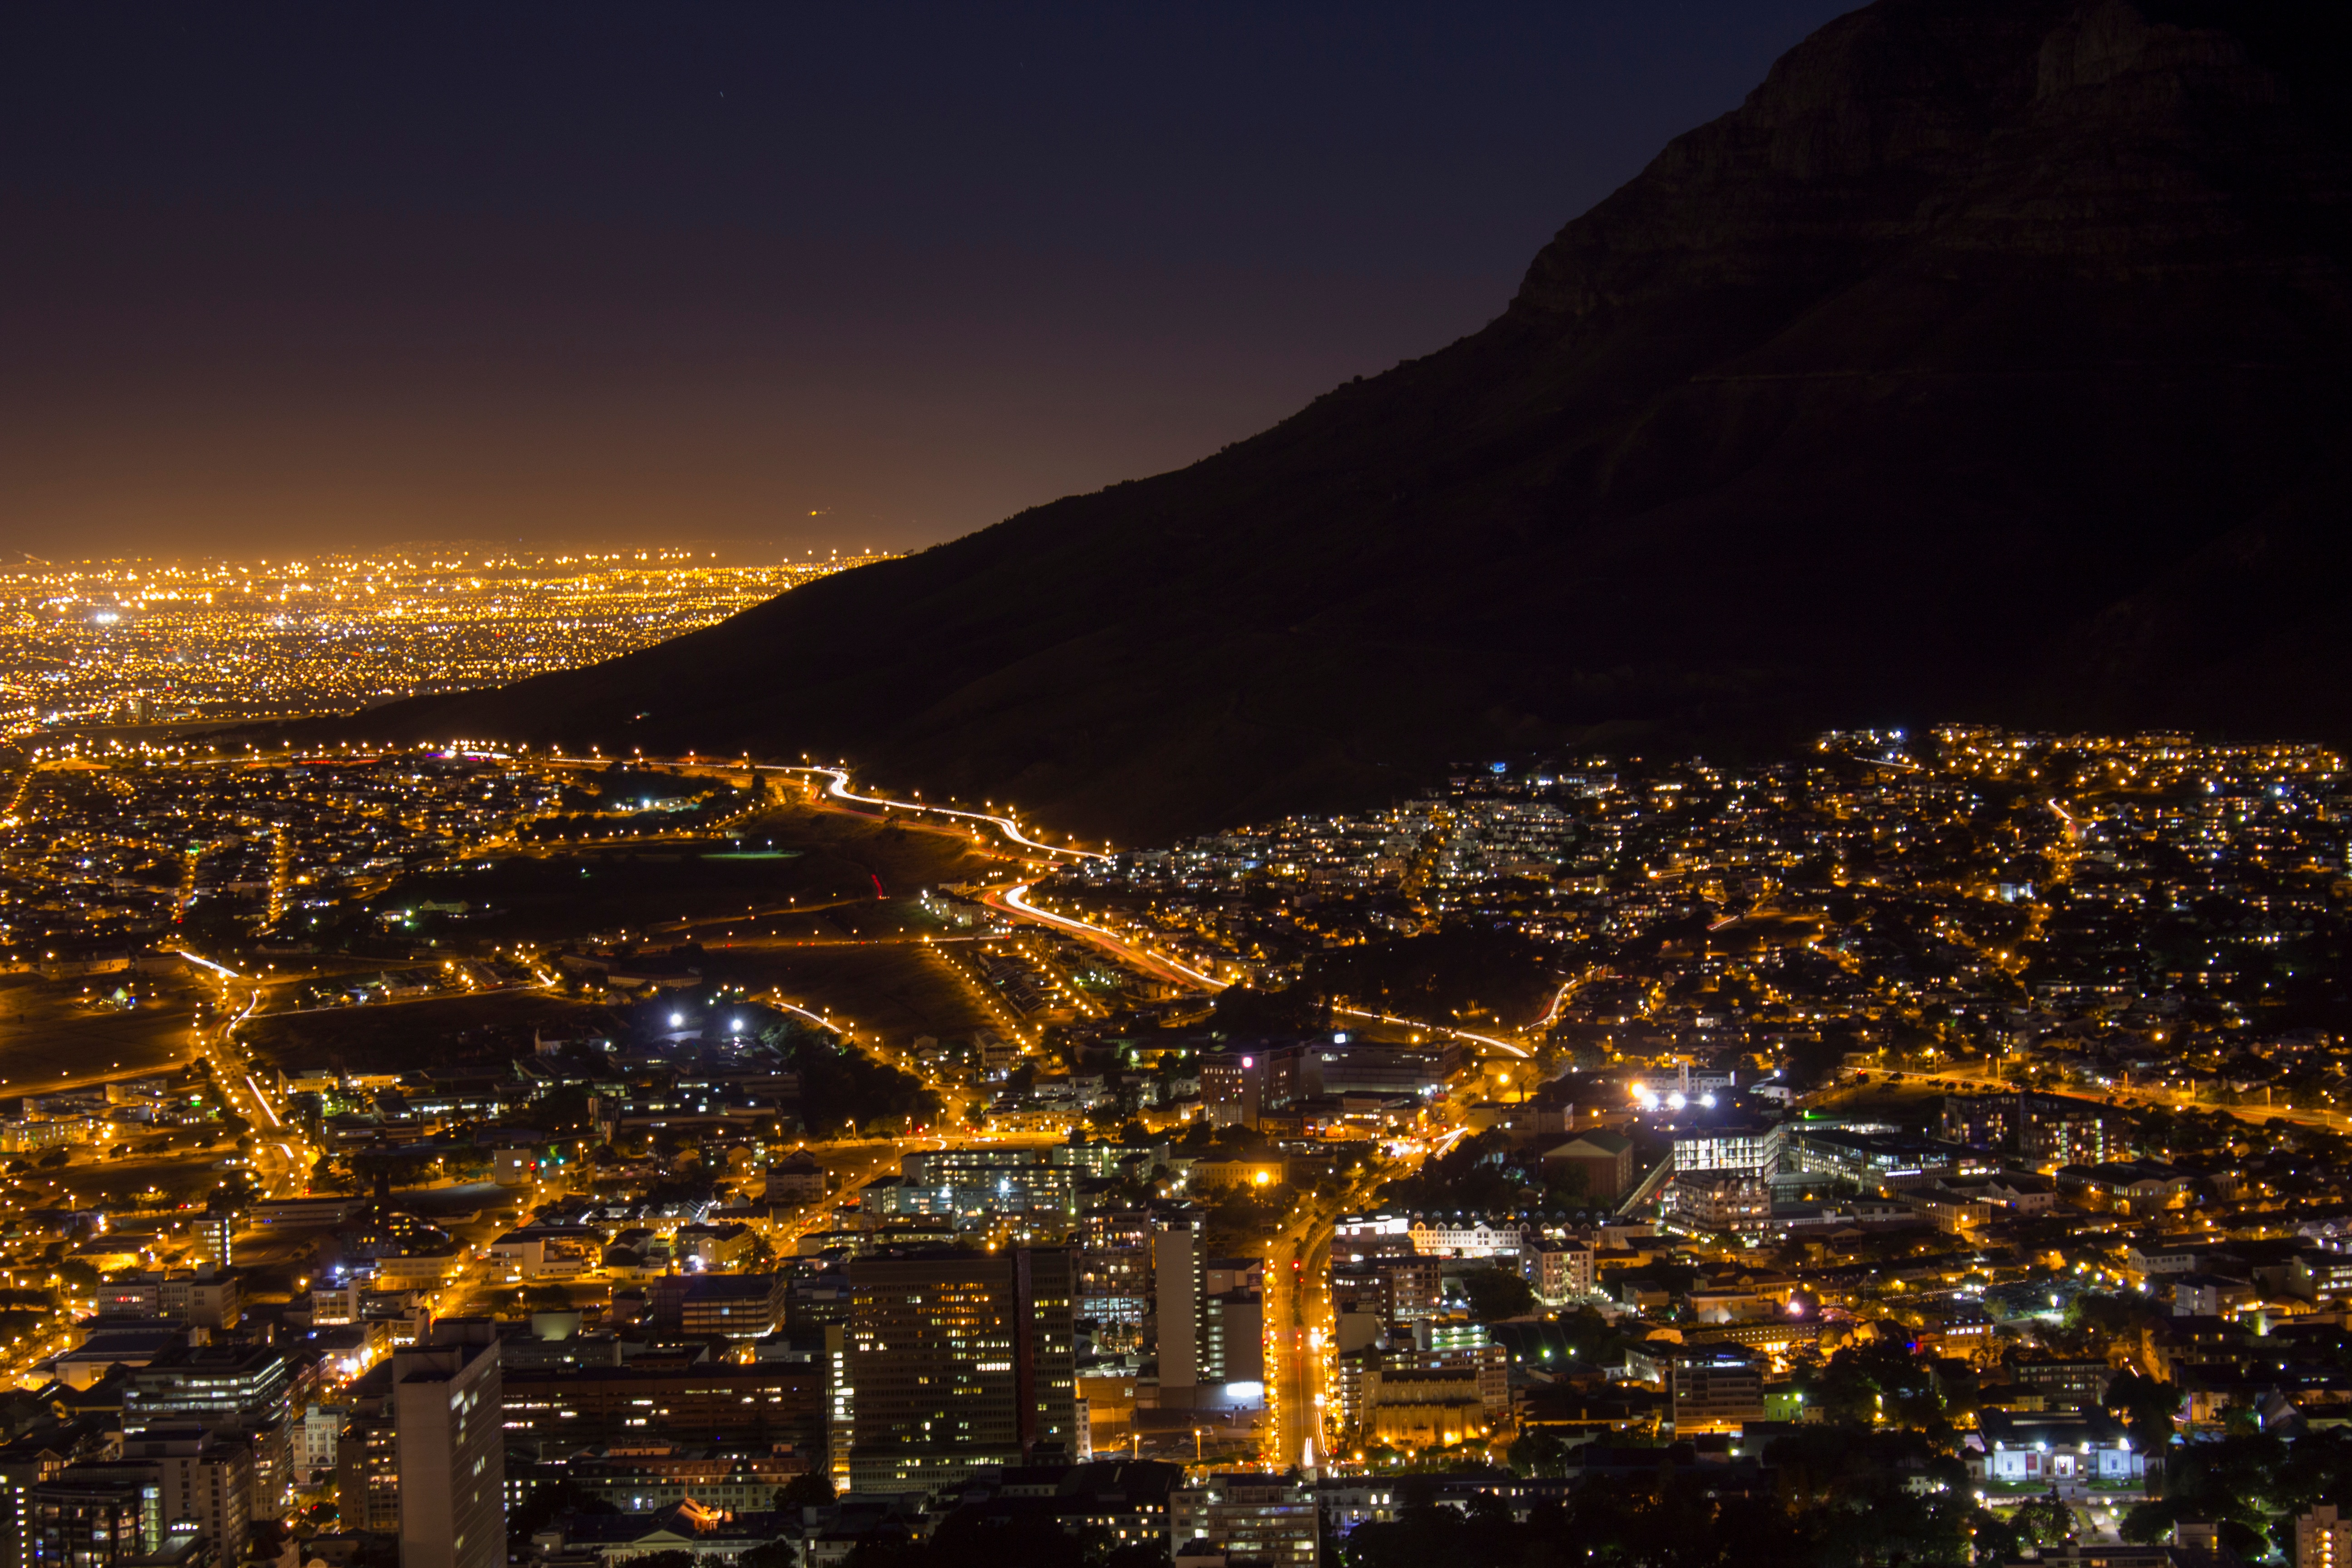
horizon, sunset, skyline, night, morning, dawn, city, cityscape, panorama, dusk, evening, reflection, aerial photography, human settlement